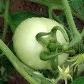
Crop: Tomato
Condition: healthy-fruit